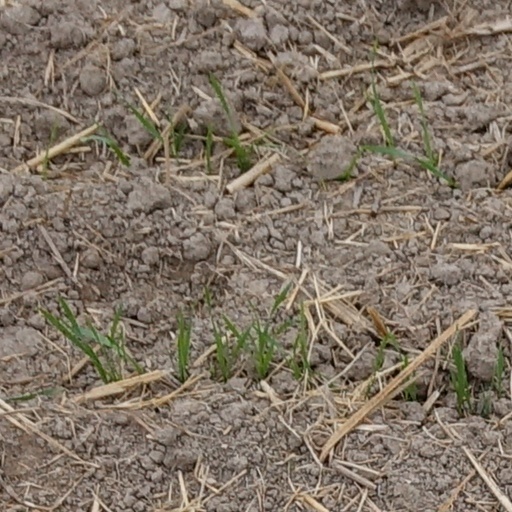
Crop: wheat